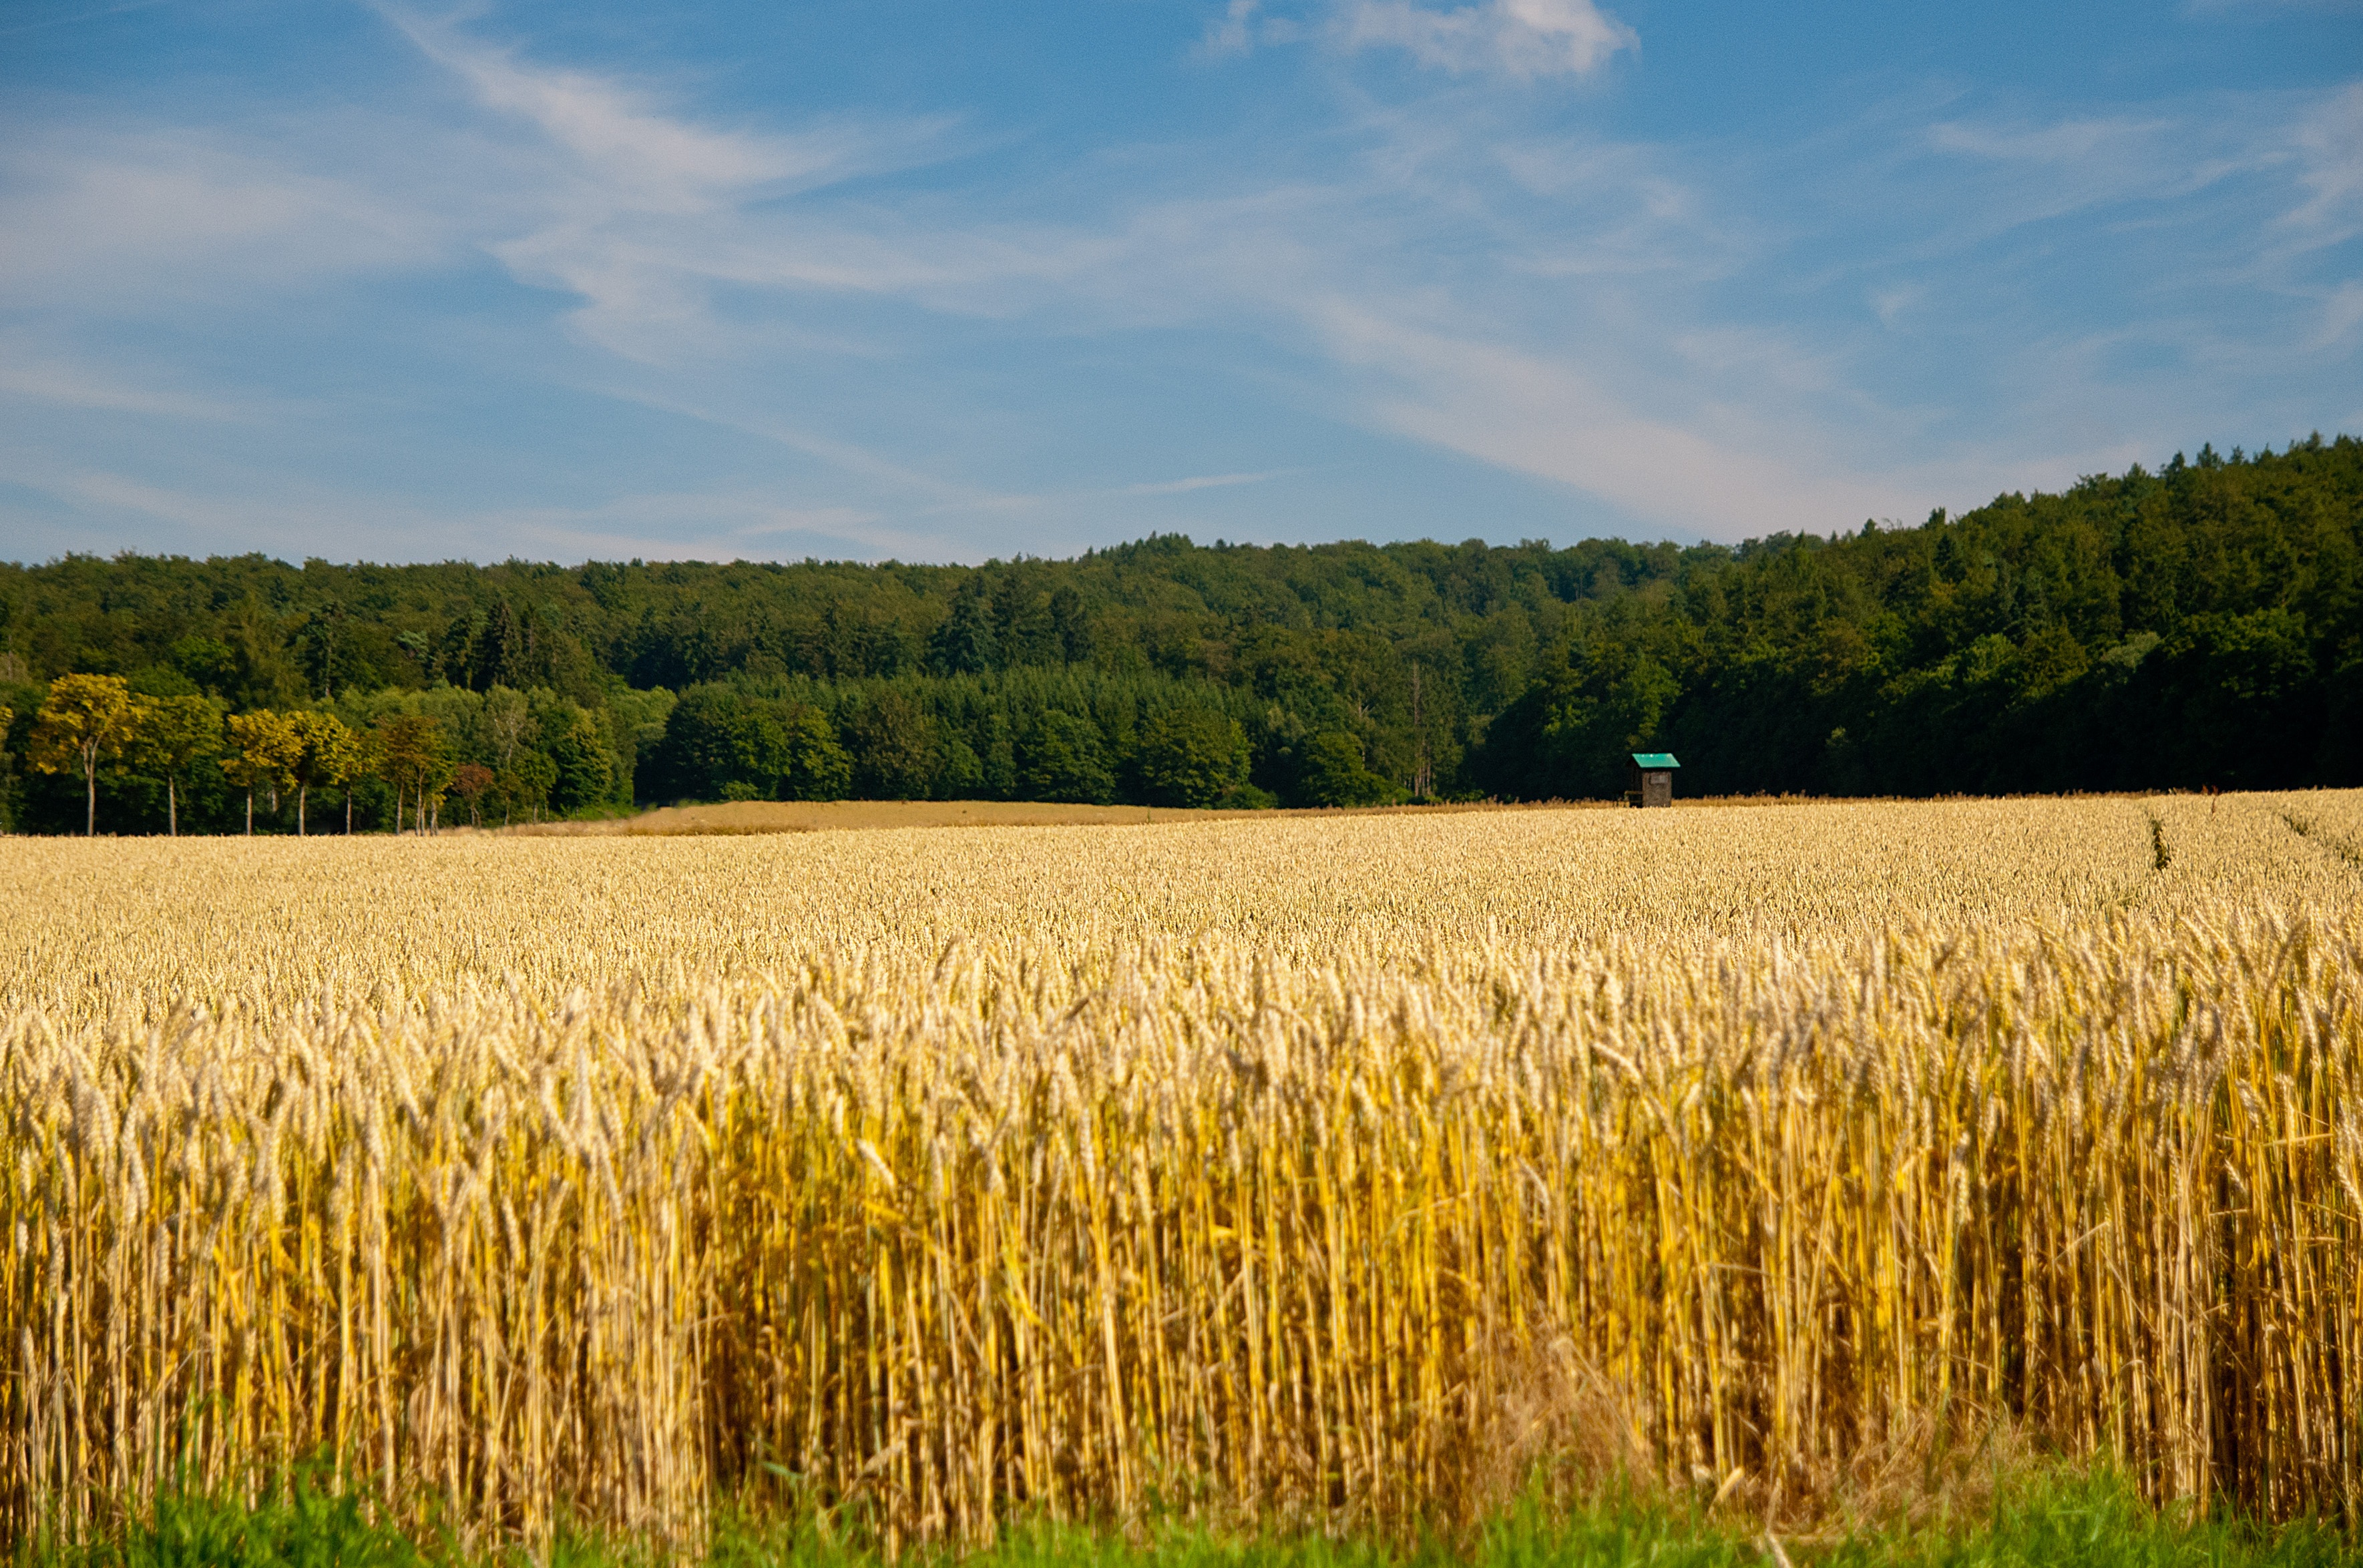
landscape, tree, nature, grass, plant, sky, field, meadow, prairie, summer, food, crop, agriculture, plain, grassland, cereals, habitat, ecosystem, rural area, paddy field, grass family